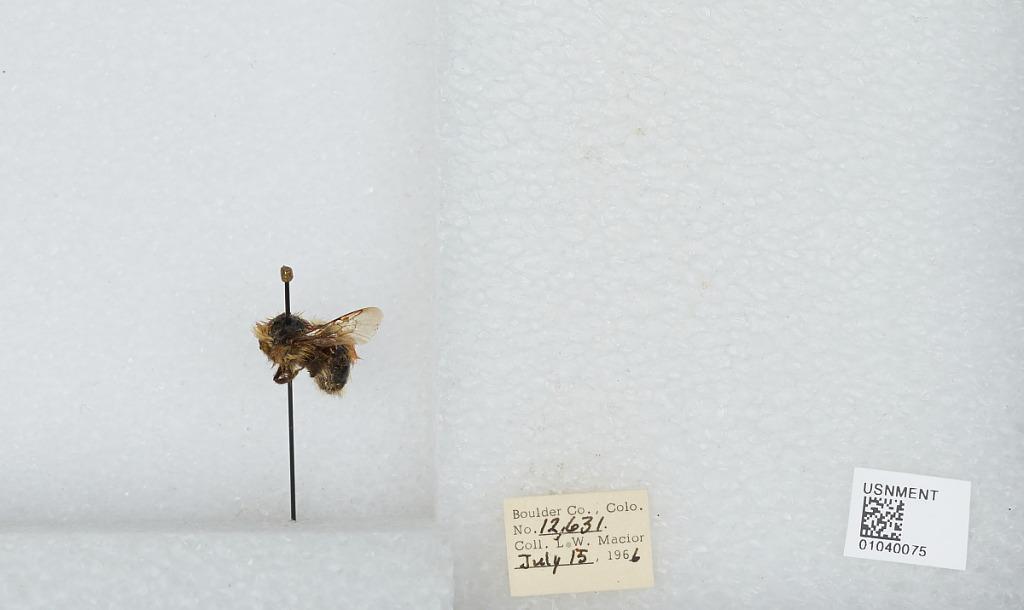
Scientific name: Bombus (Pyrobombus) sylvicola Kirby
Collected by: L. Macior
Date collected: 1966-7-15
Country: United States
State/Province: Colorado
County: Boulder
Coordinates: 40.0722, -105.584